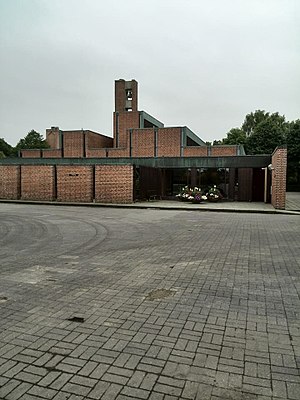
Vejgaard
Kapel og krematorium er tegnet af arkitekt Logan Nørgaard, Østre Kirkegård, Vejgaard
Østre Kirkegård, Vejgaard, Aalborg Denmark
Vejgaard er en bydel i Aalborg. Bydelen ligger ca. tre kilometer sydøst for Aalborg Centrum. Arealet er 6 km² og der bor 14.160 indbyggere.